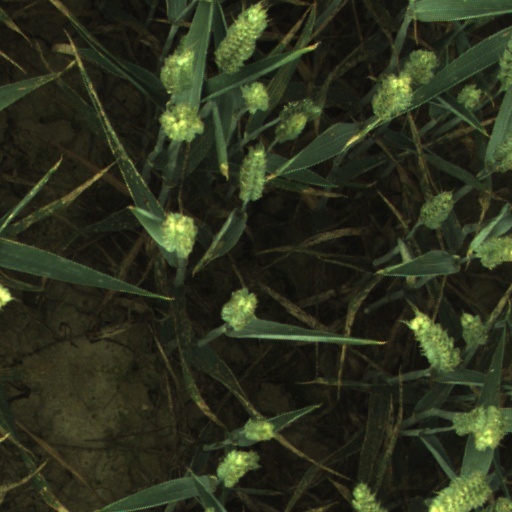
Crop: wheat